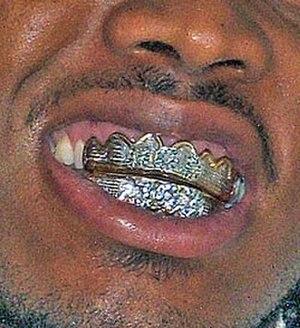
L’histoire de la médecine dentaire est une partie de l'histoire de la médecine, et l'étude des développements historiques de la médecine dentaire, y compris des biographies des personnes qui ont influencé la médecine dentaire de leur temps. Cette histoire s'étend très loin dans le passé. Ainsi, au Danemark, la preuve de l'ouverture d'une molaire remonte au néolithique. Le traitement conservatoire des dents chez les anciens paysans du Pakistan a pu être prouvé dans l'intervalle de 7 000 à 5 500 ans av. J.C, et ce avec l'intention de « réparer » les dents, et éventuellement même de combler les cavités. Depuis les Sumériens, on a cru jusqu'aux temps modernes qu'un ver dans la dent était responsable de la carie. Les premiers travaux sur la technique dentaire ont été faits au milieu du Iᵉʳ millénaire av. J.-C. par les Étrusques et les Phéniciens. L'influence des savants romains et grecs a été déterminante au Moyen Âge tant dans le monde chrétien que dans le monde arabe.